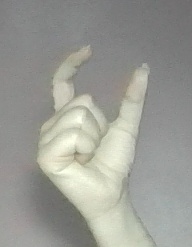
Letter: nun